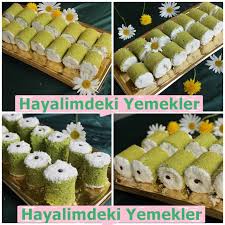
Yemek: lokum